Michael Weiß (politician)

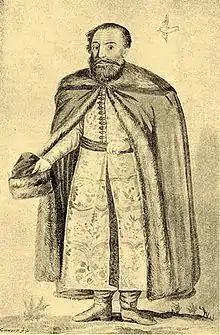
Michael Weiss—17th century drawing

Michael Weiß (also spelled "Michael Weiss", born in 1569, in Medgyes (German: Mediasch, today Mediaș, Romania), deceased 16 October 1612, in Barcaföldvár (German: Marienburg, today Feldioara, Romania) was a Transylvanian Saxon politician and historian. He is mostly known for being the mayor of Brassó (German: Kronstadt, modern-day Brașov, Romania).